Everett Hall

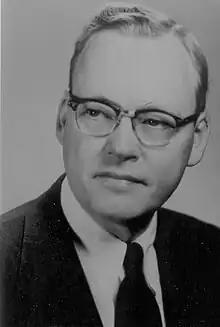
Everett Hall

Everett Wesley Hall (April 24, 1901 – June 17, 1960) was an American philosopher, known for his advocacy of common-sense realism and his notion of what he called the "categorial" primacy of certain assertions. Hall received his A.B. and M.A. degrees from Lawrence College, and his Ph.D. from Cornell University (in 1929). Between 1929 and his death in 1960, he taught at the following universities: the University of Chicago, Ohio State, Stanford, the University of Iowa, and the University of North Carolina (he was Department Chairman at the last two schools and was Kenan Professor at North Carolina). He also held visiting appointments at Northwestern University, the University of Southern California, and Kyoto University. Hall was the author of four books as well as numerous papers. The books are "What is Value" (1952), "Modern Science and Human Values"(1956), "Philosophical Systems"(1960), and "Our Knowledge of Fact and Value" (1961). After his death a number of his papers were collected by his colleague, E. M. Adams and published as "Categorial Analysis" (1964).